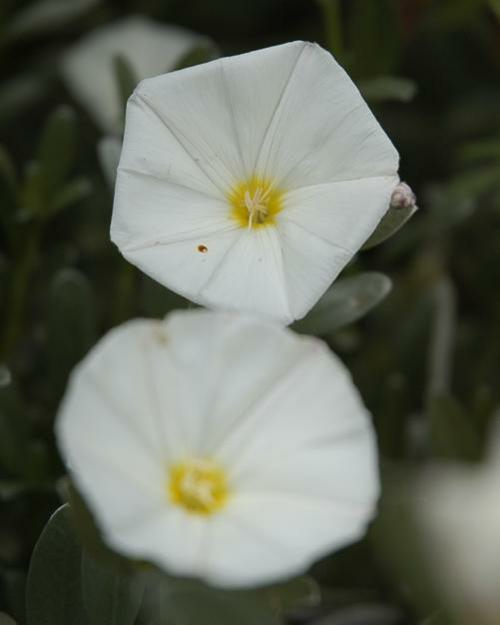
Flower: silverbush